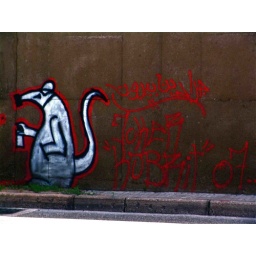
the wall reads: 'Beirut rats' tagged by Lebanese street artist Kabrit